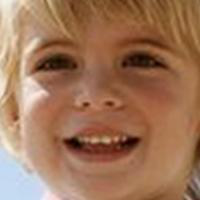
Age group: age 01-10